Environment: real
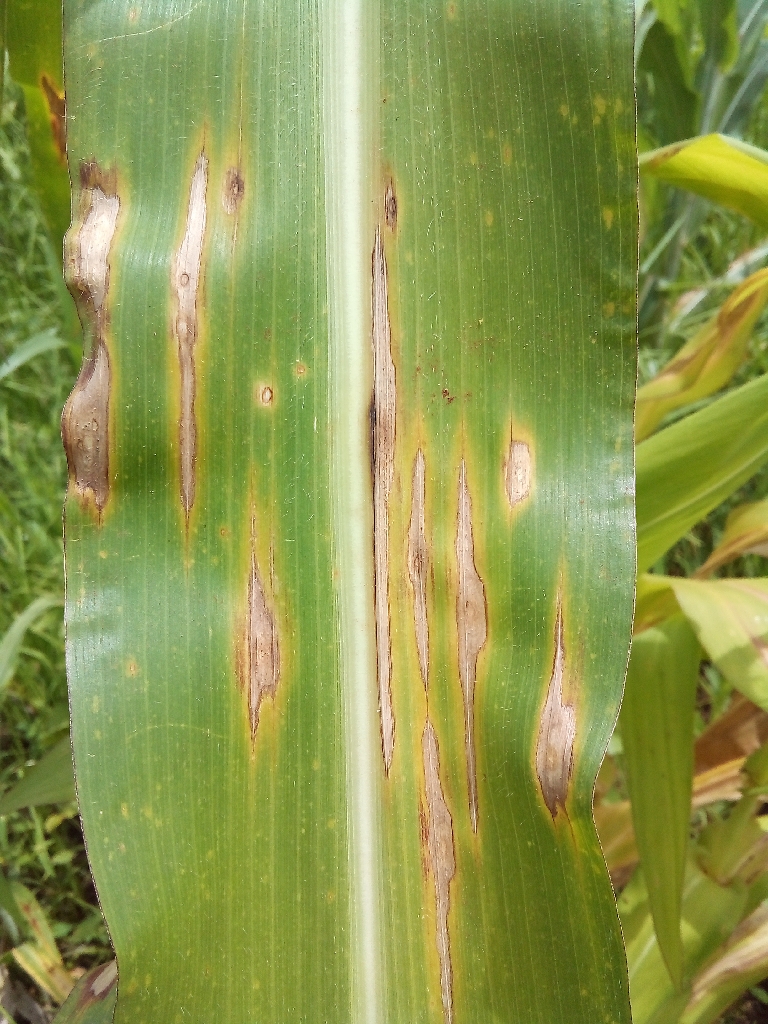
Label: northern_corn_leaf_blight